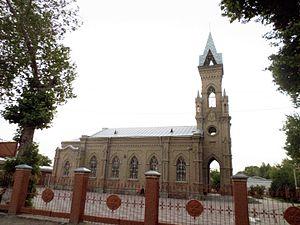
L'église Saint-Jean-Baptiste est la seule église catholique de la ville de Samarcande en Ouzbékistan, pays à 95% musulman. Elle dépend de l'administration apostolique d'Ouzbékistan dont le siège est à Tachkent.